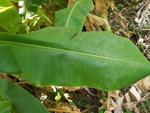
Label: xamthomonas